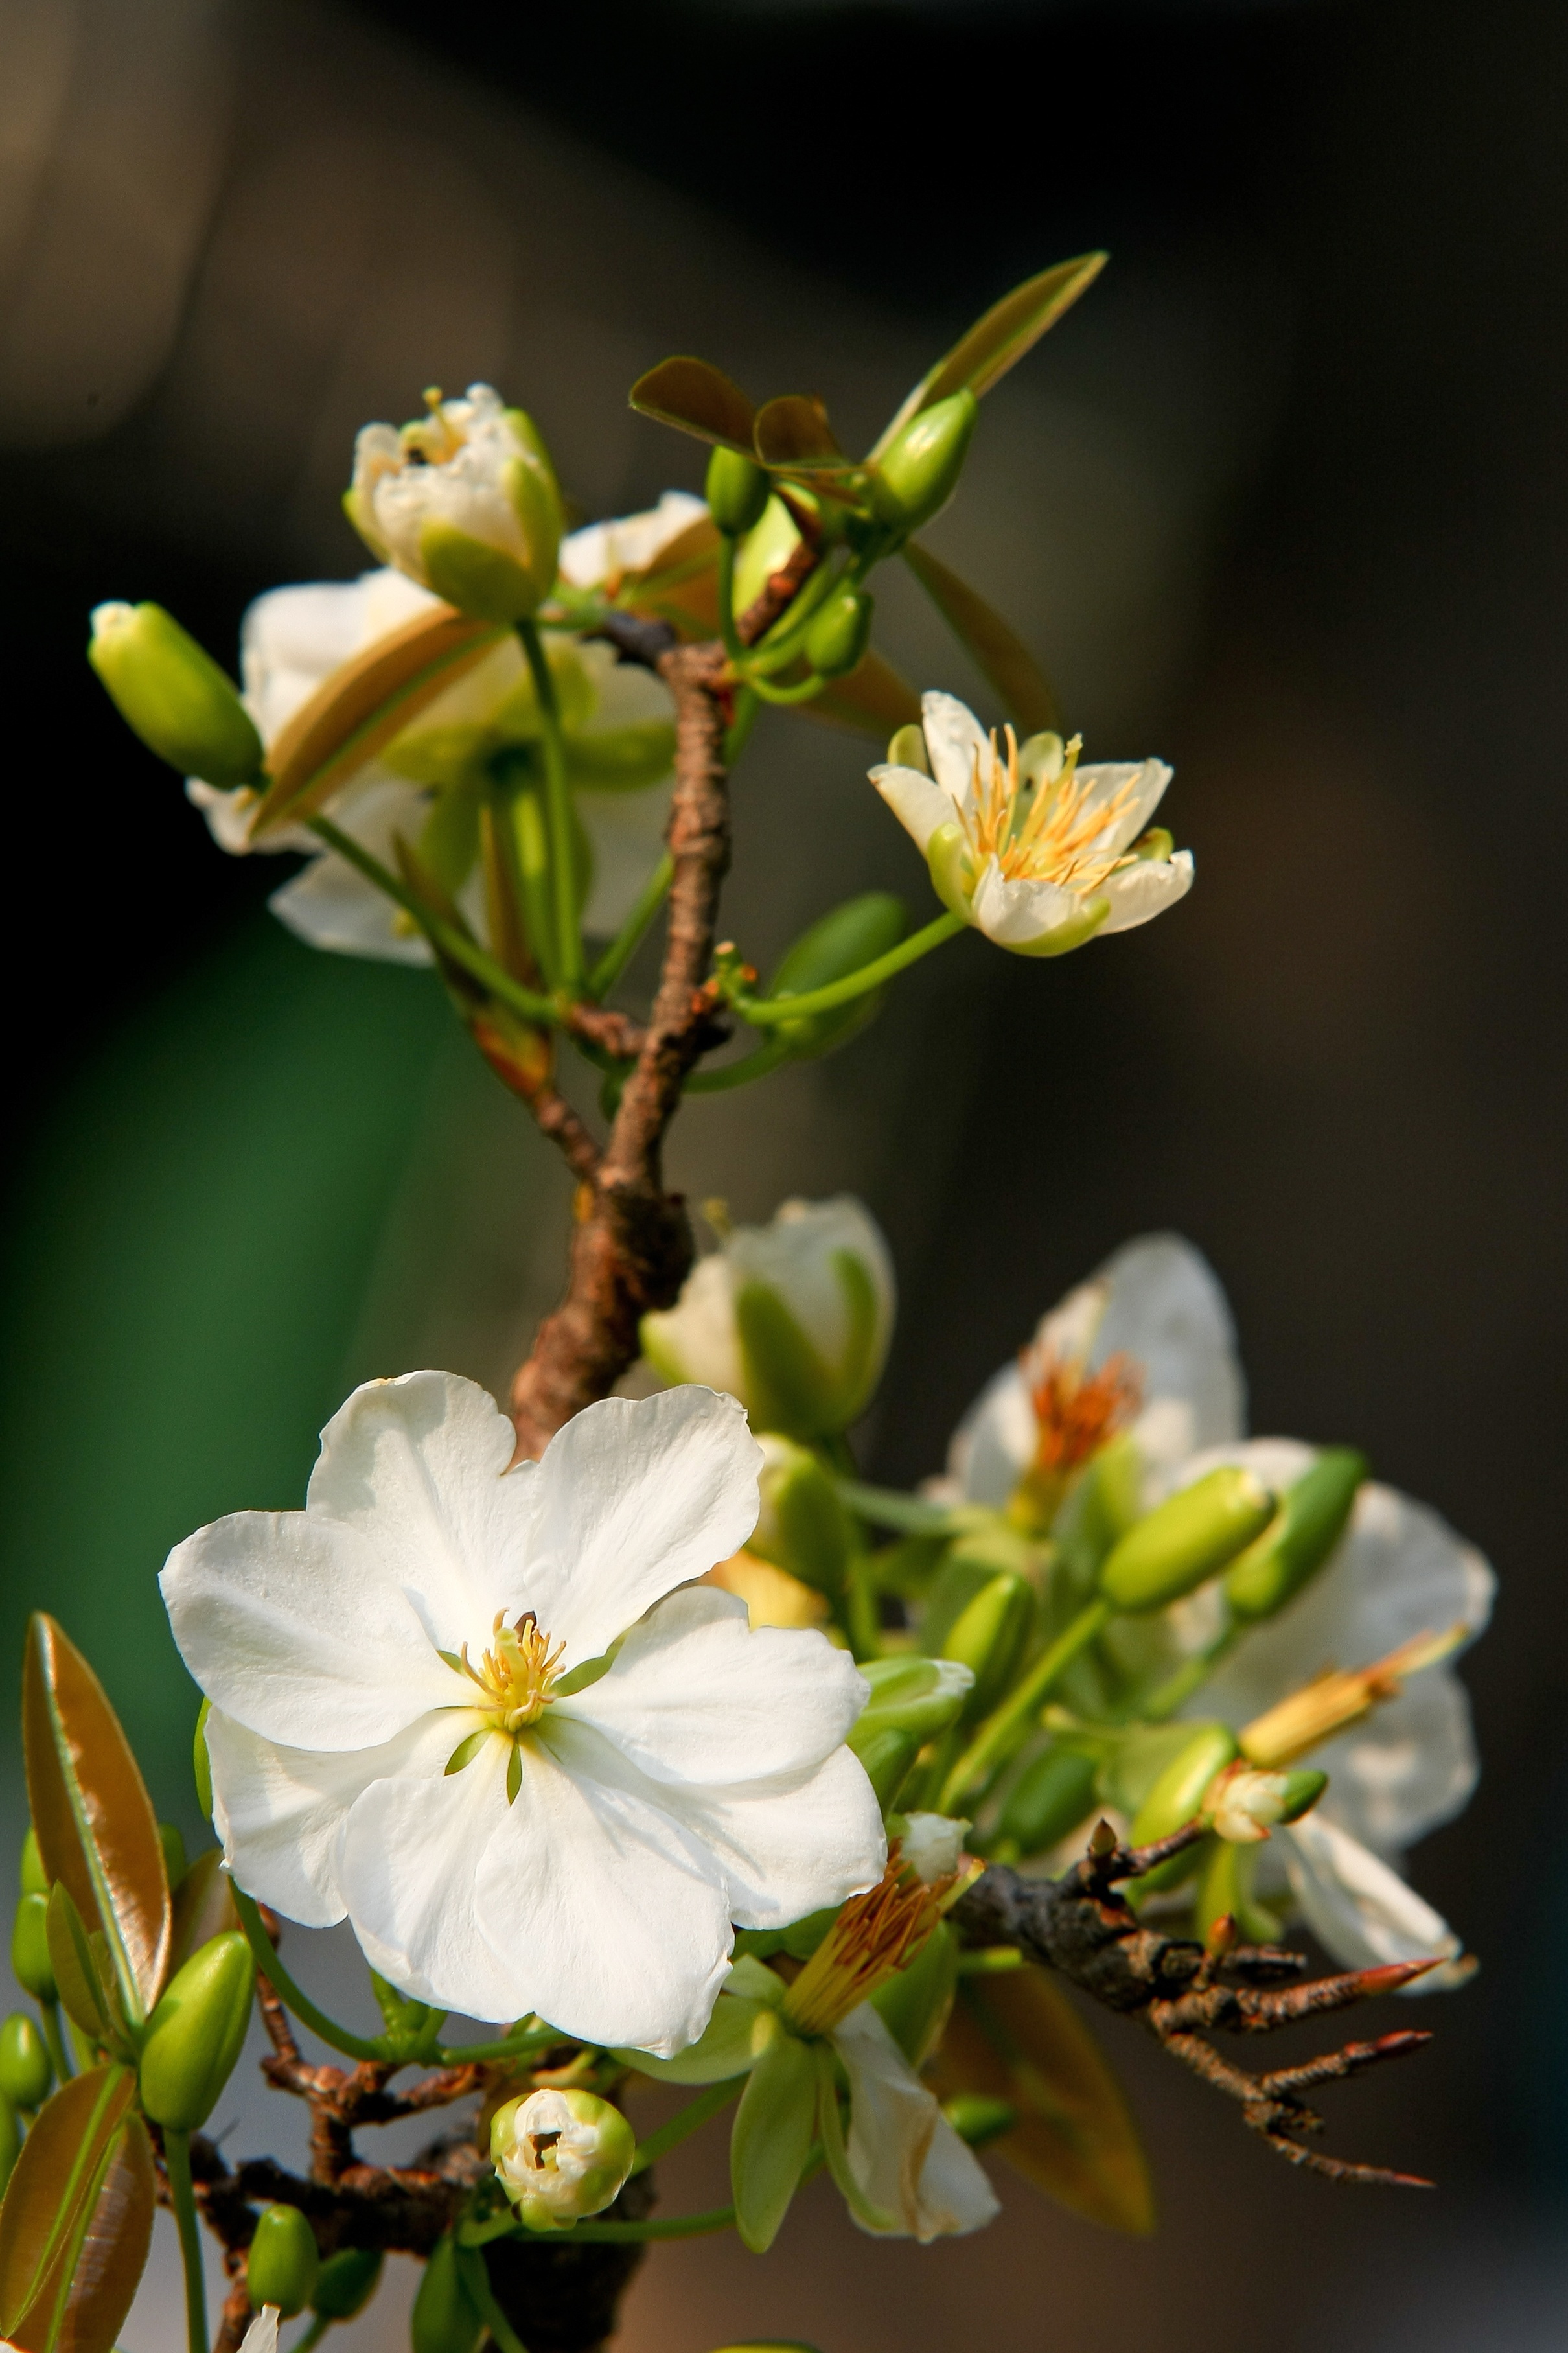
nature, branch, blossom, plant, leaf, flower, travel, food, spring, green, produce, natural, scenery, fresh, asia, botany, yellow, pear, flora, leopard, write, wildflower, close up, sunny, background, shrub, calendar, bud, vietnam, macro photography, the beauty, jasmine, flowering plant, the lunar new year, nice picture, photo festival, the garden, land plant, vietnamese tet